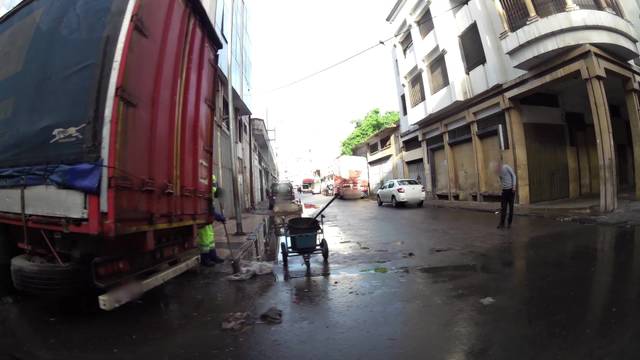
Region: Morocco
Coordinates: 33.591, -7.608